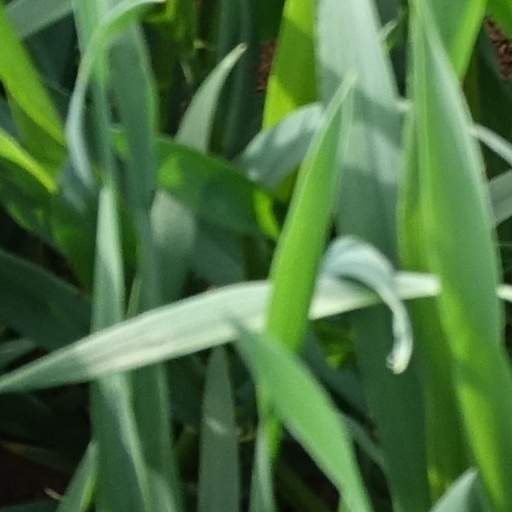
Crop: wheat